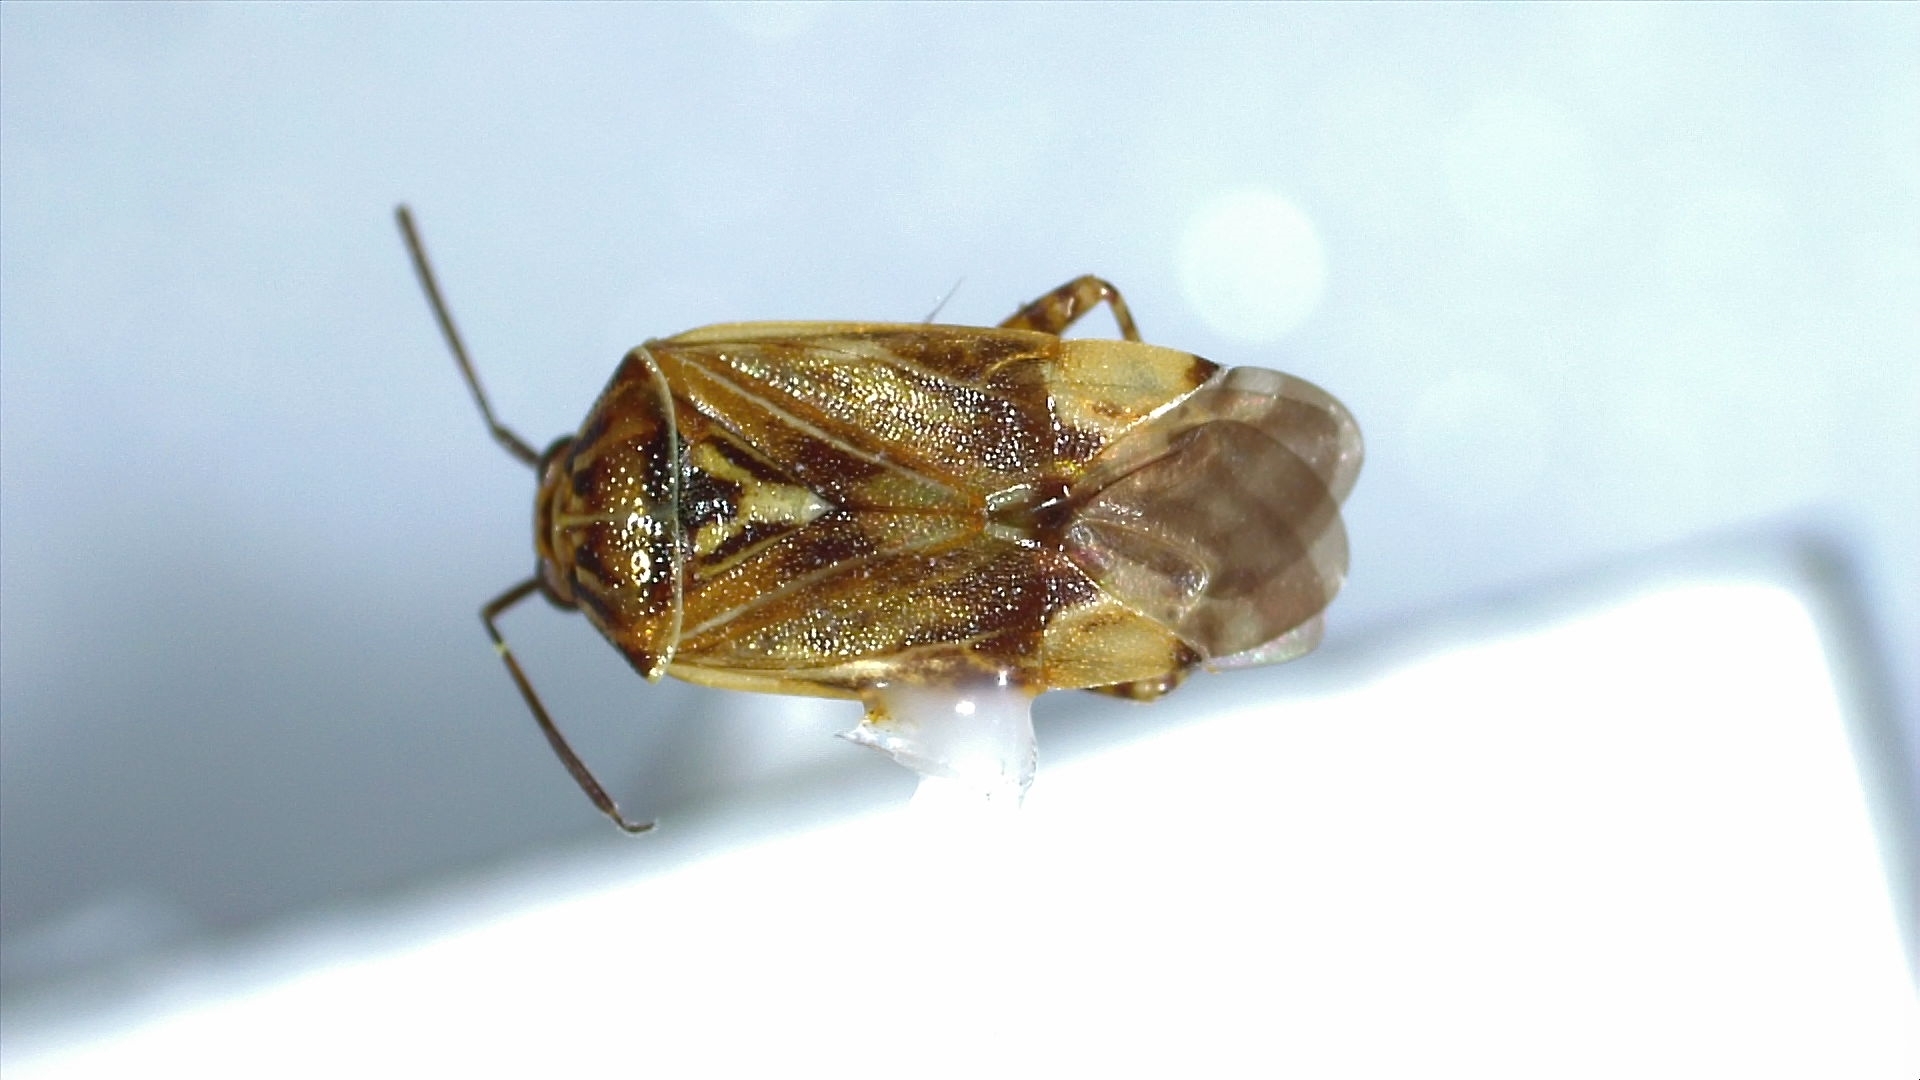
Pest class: lygus_bug